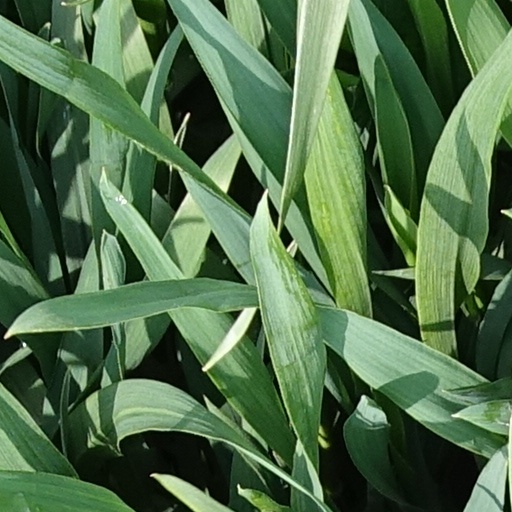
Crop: wheat